Thibodaux massacre

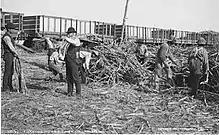
Louisiana sugar cane laborers c. 1880

The Thibodaux Massacre was an episode of white supremacist violence that occurred in Thibodaux, Louisiana on November 23, 1887. It followed a three-week strike during the critical harvest season in which an estimated 10,000 workers protested against the living and working conditions which existed on sugarcane plantations in four parishes: Lafourche, Terrebonne, St. Mary, and Assumption.